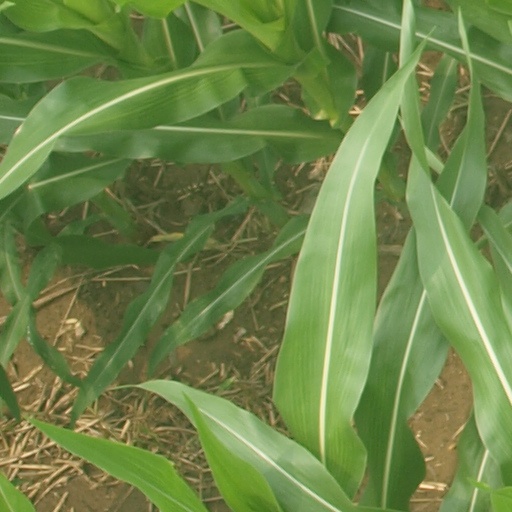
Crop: maize; corn